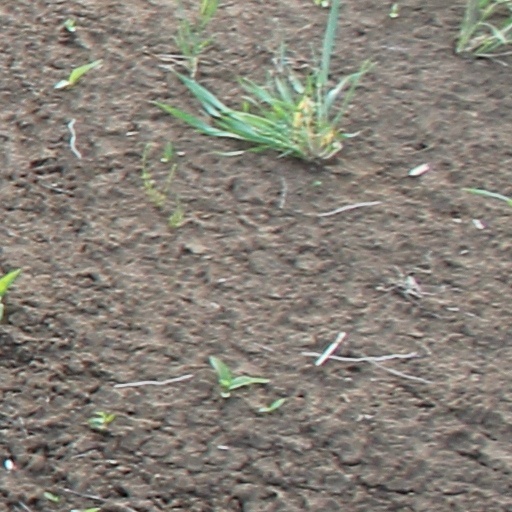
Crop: wheat